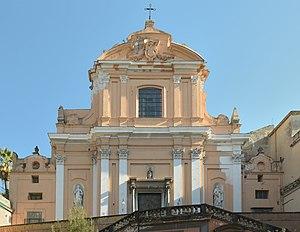
Église Santa Teresa degli Scalzi à Naples.
Le baroque napolitain est une forme artistique et architecturale qui se développe au XVIIᵉ siècle et dans la première moitié du XVIIIᵉ siècle à Naples. Il est reconnaissable à ses décorations flamboyantes de marbre et de stuc, caractéristiques des structures du bâtiment. En particulier, le baroque napolitain s'épanouit au milieu du XVIIᵉ siècle avec les œuvres de plusieurs architectes locaux hautement qualifiés et se termine au milieu du siècle suivant, avec l'arrivée des architectes néoclassiques.